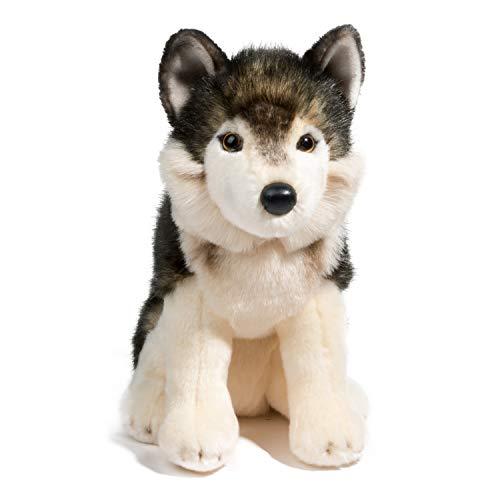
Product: Douglas Cuddle Toys Atka Wolf
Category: Toys & Games | Stuffed Animals & Plush Toys | Stuffed Animals & Teddy Bears
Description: Douglas Cuddle Toys proudly brings you Atka Wolf with stunning coloring and endearing face.
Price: $19.95
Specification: ProductDimensions:4.7x5.9x11inches|ItemWeight:6.4ounces|ShippingWeight:6.4ounces(Viewshippingratesandpolicies)|ASIN:B00BOWKYFY|Itemmodelnumber:1833|Manufacturerrecommendedage:24monthsandup